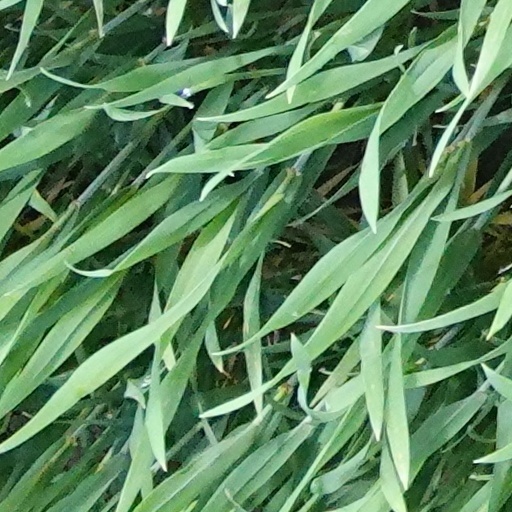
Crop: wheat